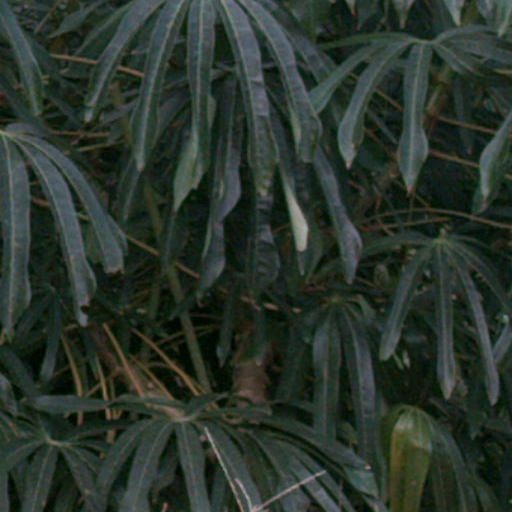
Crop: cassava